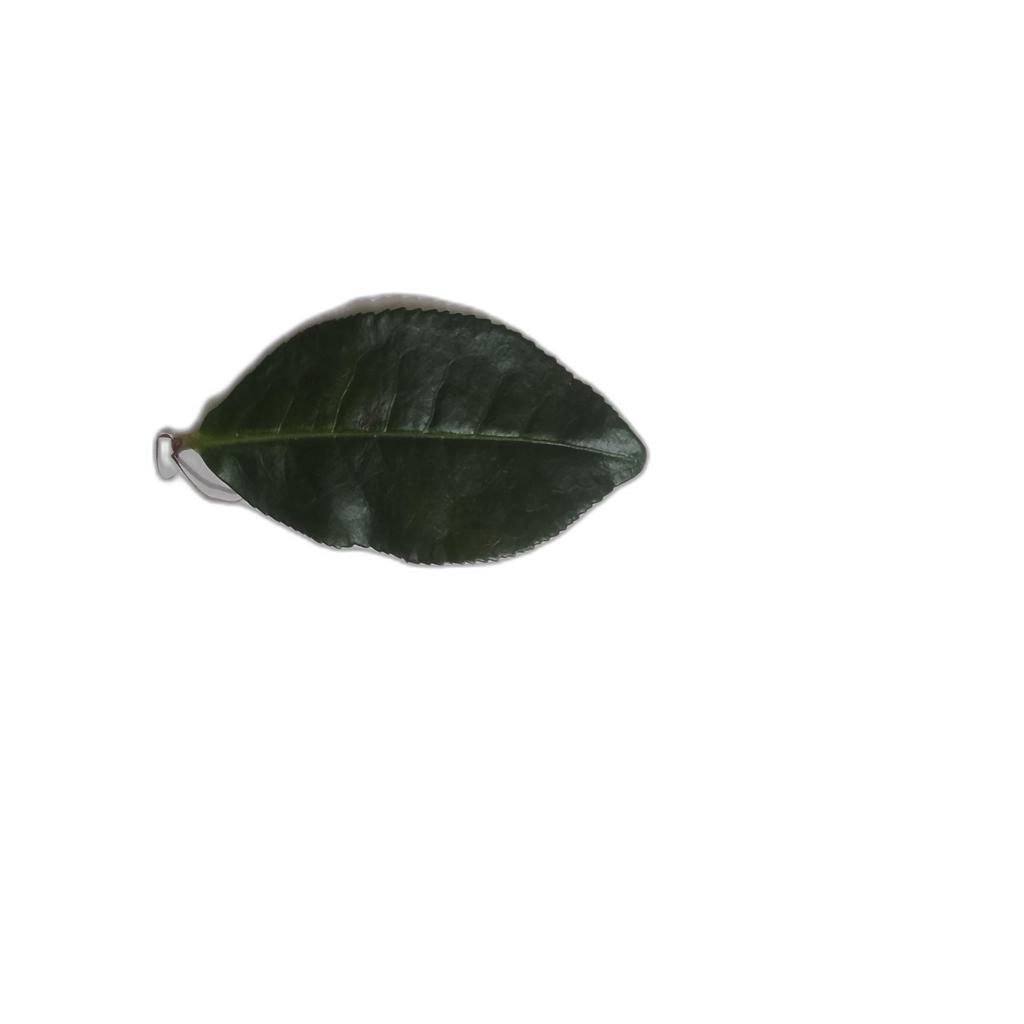
Label: Healthy